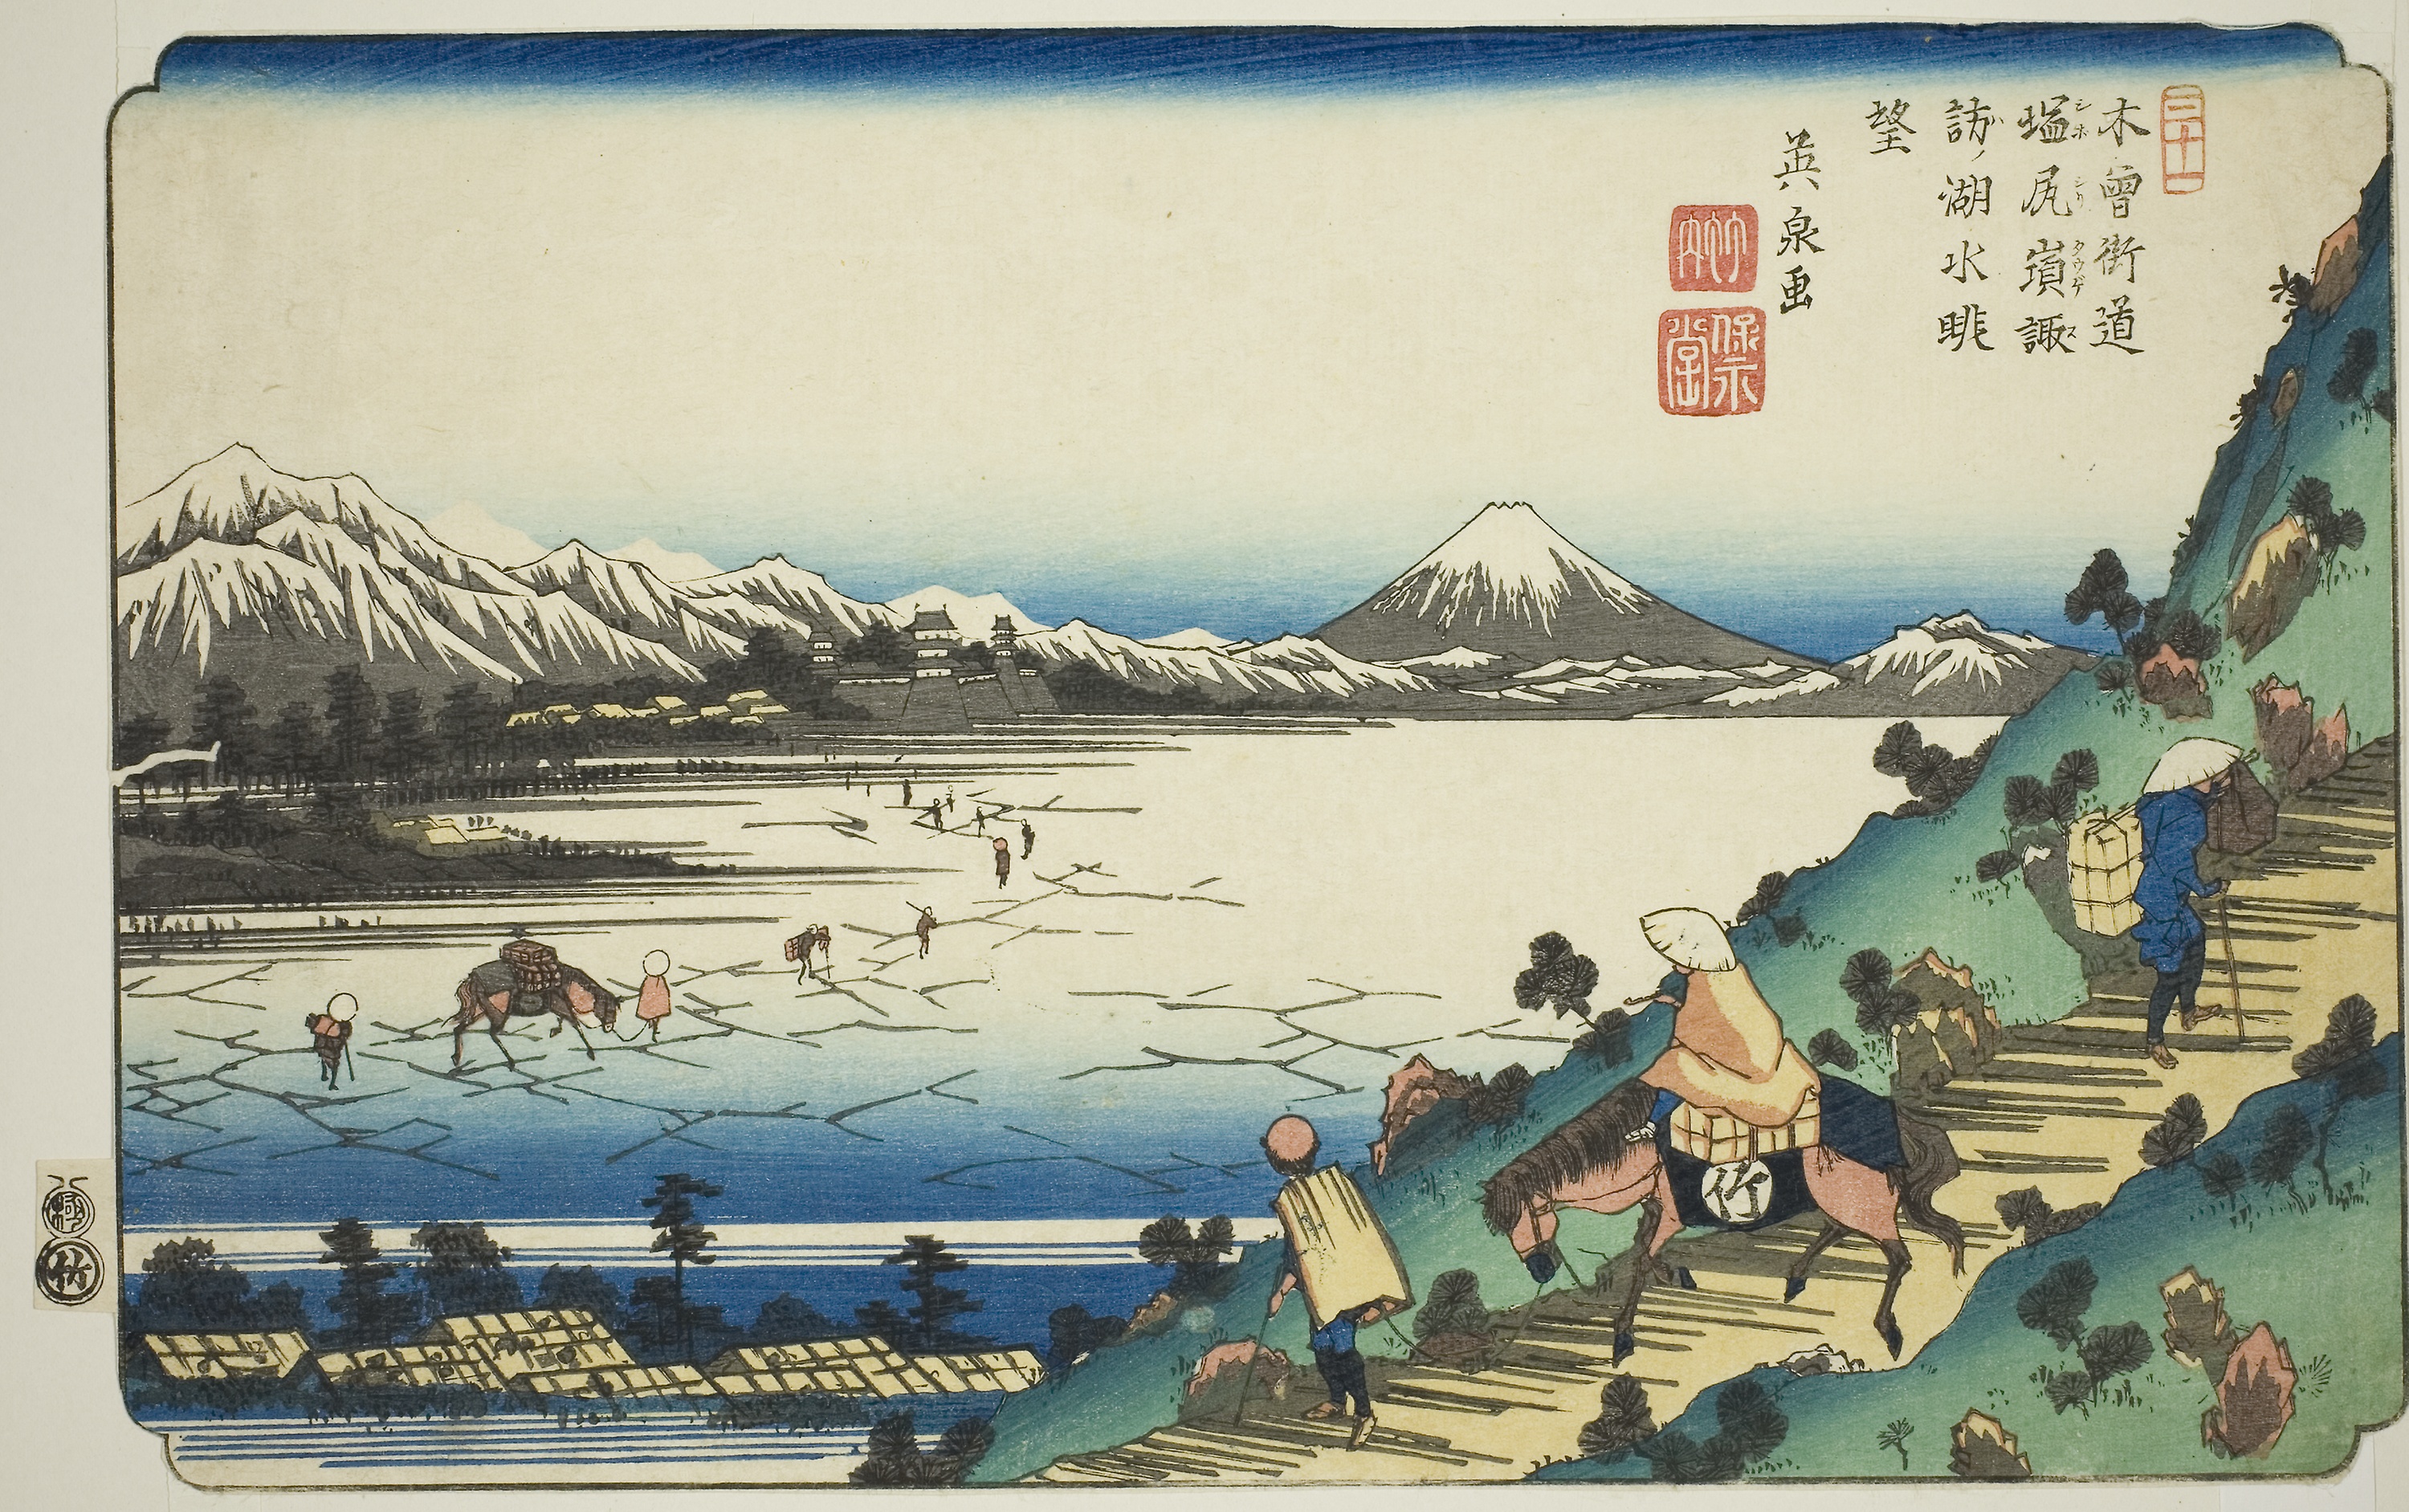
painting, illustration, art, watercolor paint, paper product, history